Ralph John Ramer House

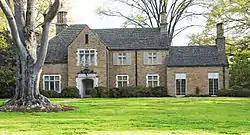

The Ralph John Ramer House, is located near the downtown area of Anderson, South Carolina. The house was built in 1930 and is historically significant as an excellent example of an early-20th century Tudor Revival residence. Ramer was a leading Anderson businessman, government official, military officer and civic leader. Much of the noteworthy architectural detail of this house can be viewed from the public road that fronts the grounds. The house was listed in the National Register on February 10, 1992.